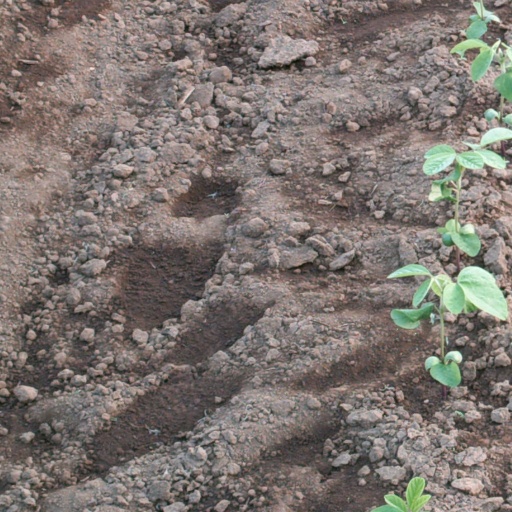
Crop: soybean